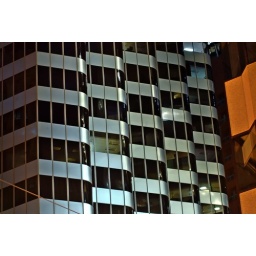
above market at battery street - financial district, san francisco, california